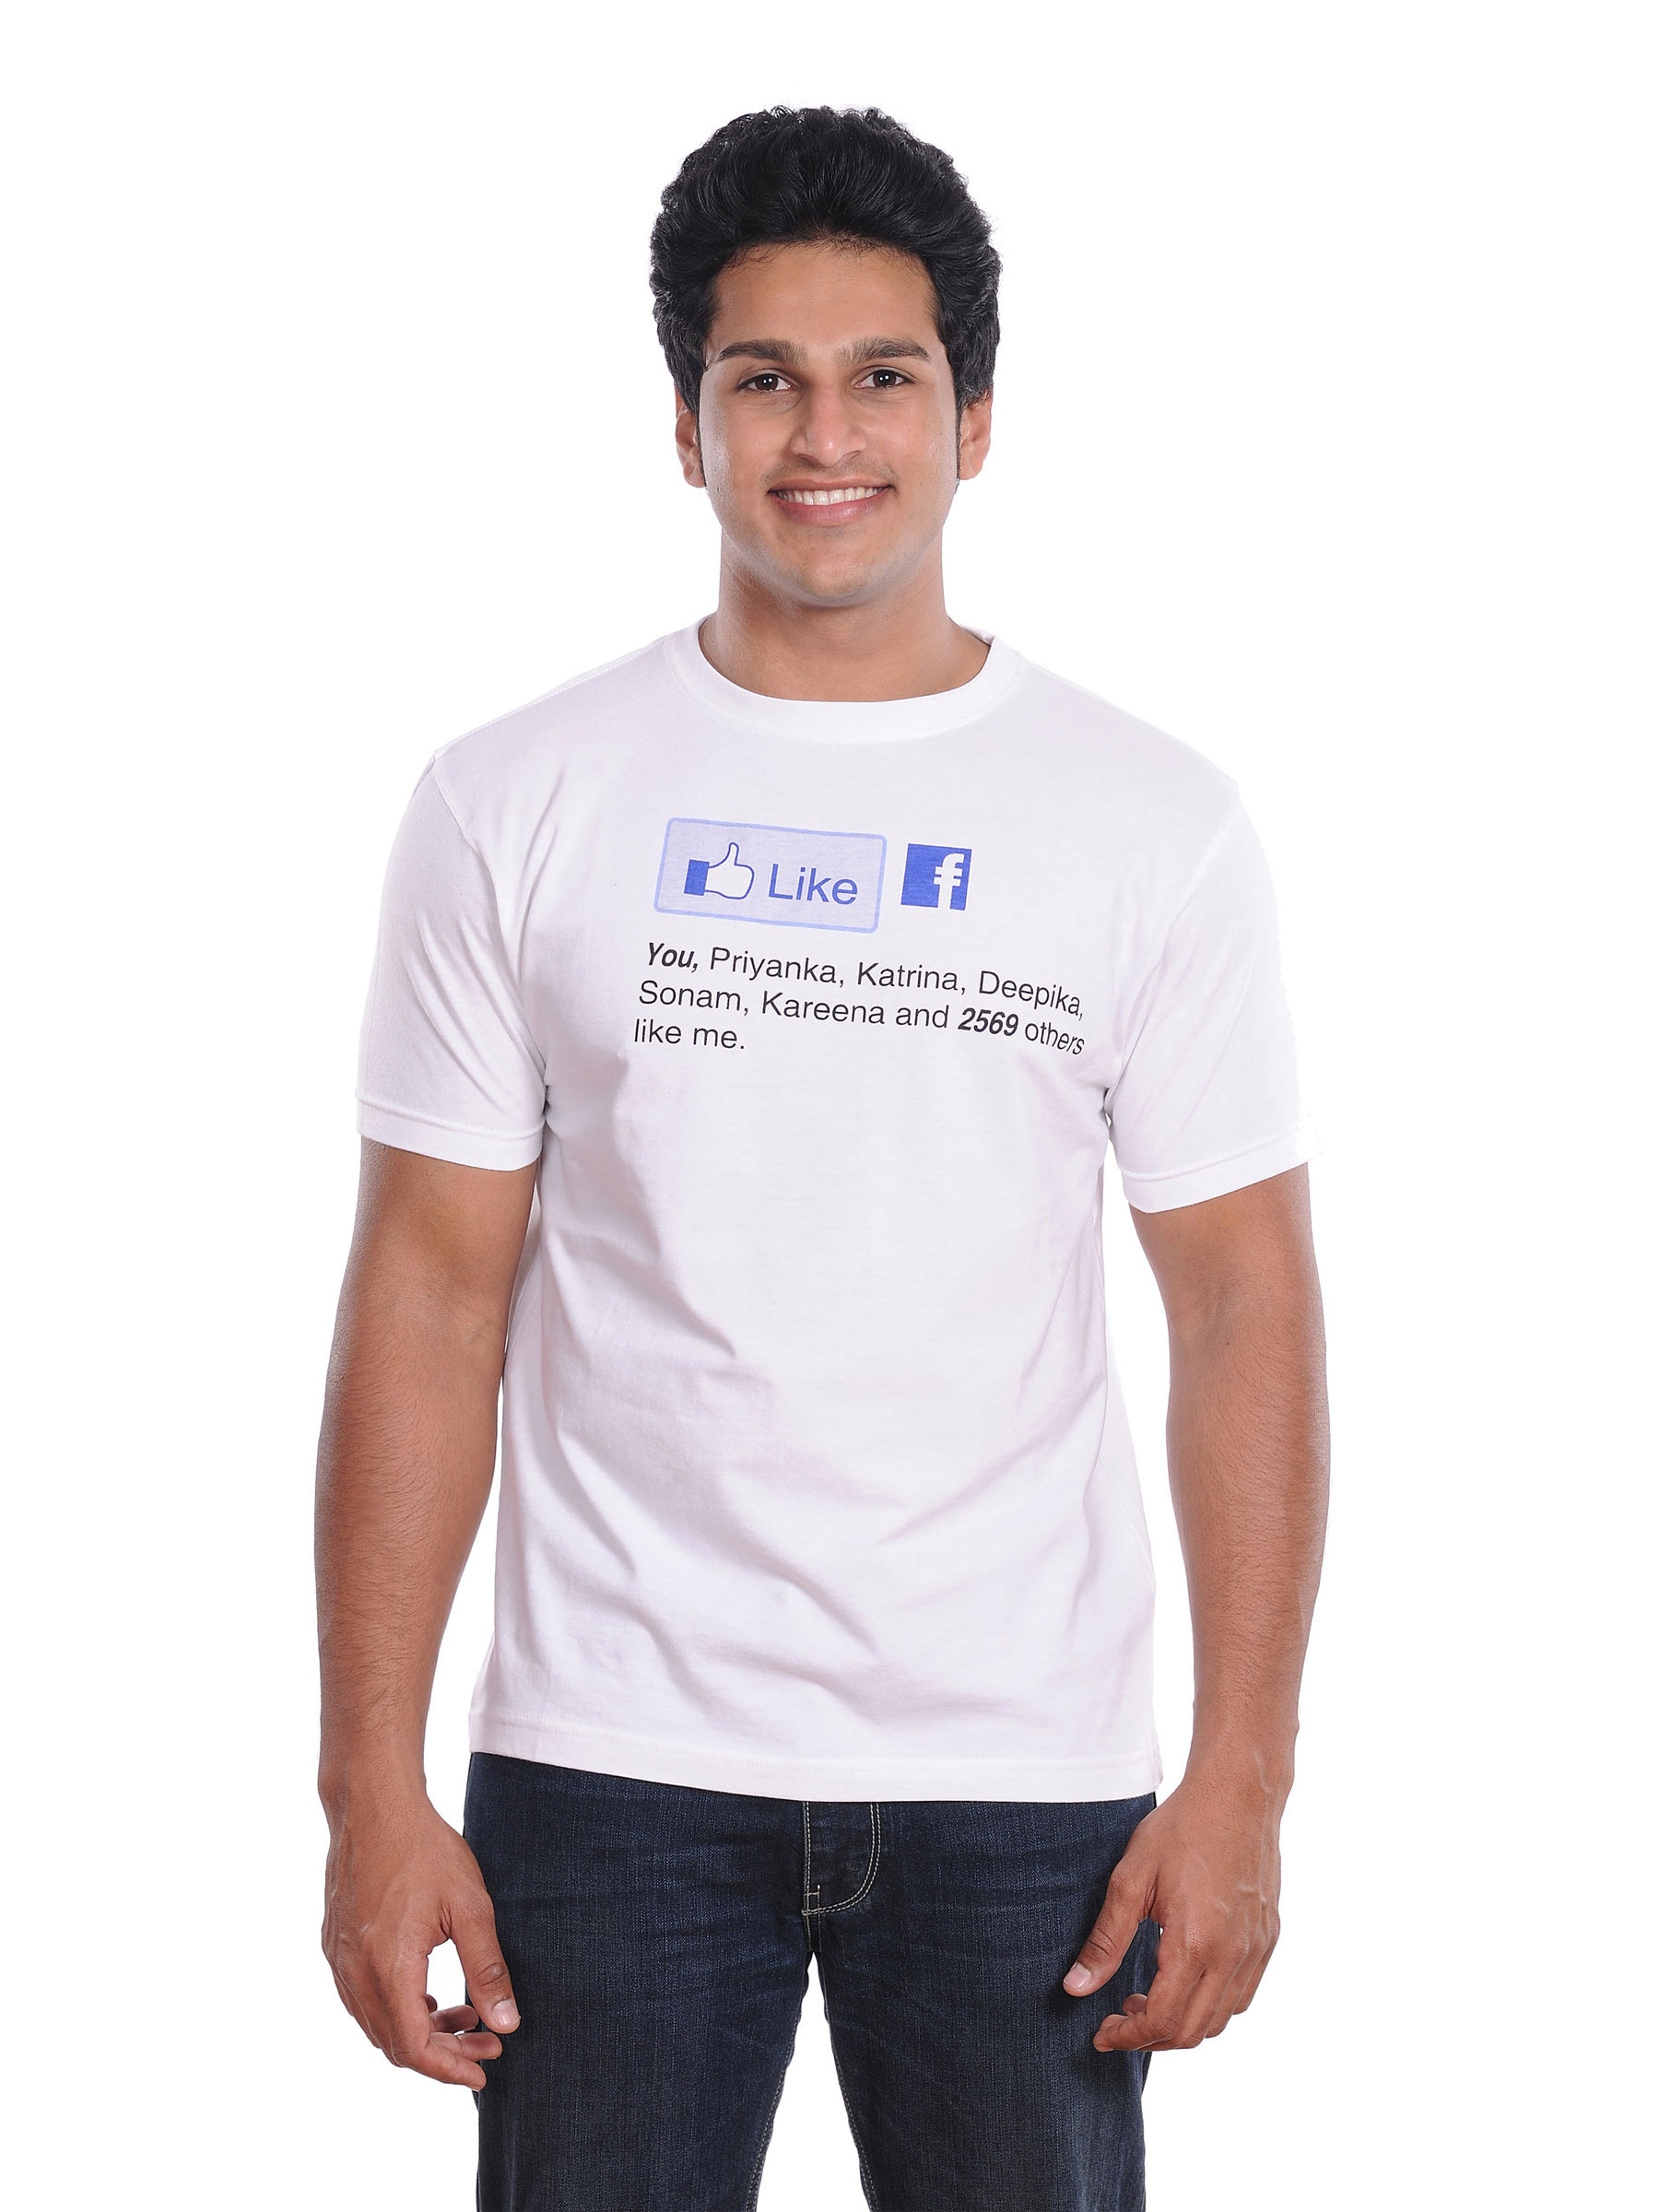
Inkfruit Mens Facebook Like T-shirt
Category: Apparel / Topwear / Tshirts
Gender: Men
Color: White
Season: Summer 2011
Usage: Casual